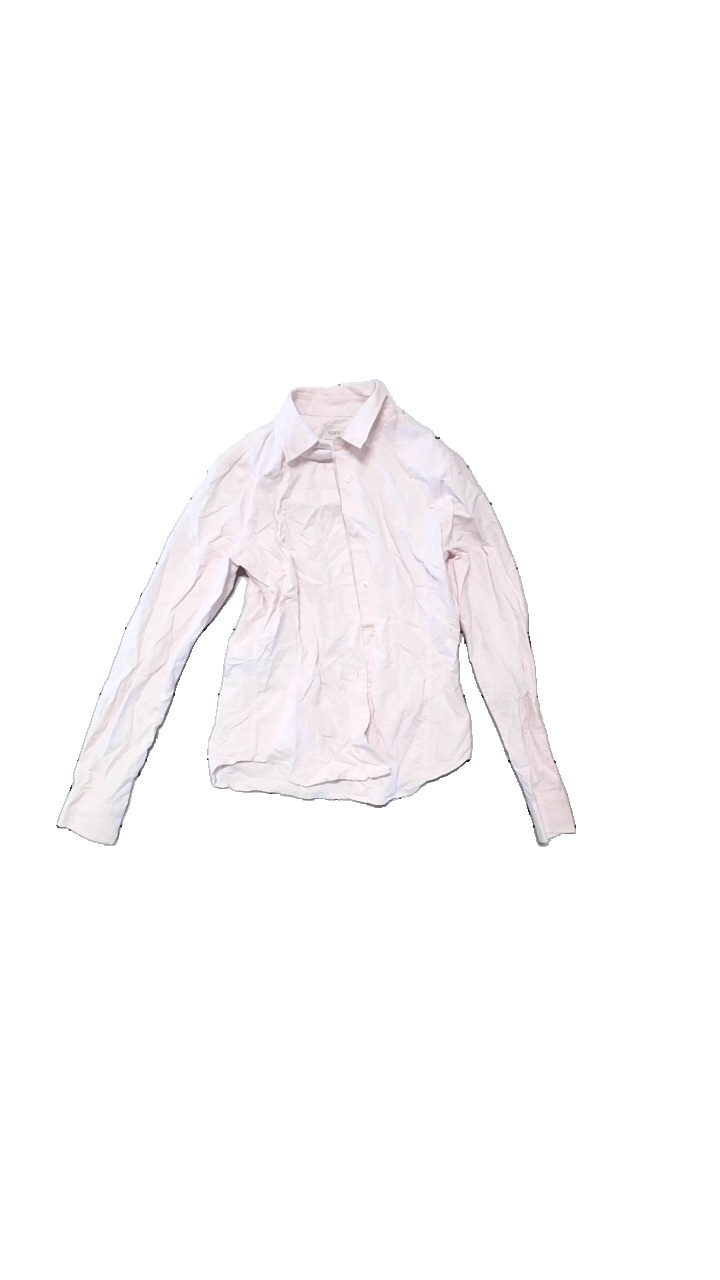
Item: Blouse (Ladies)
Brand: Newhouse Mellan
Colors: Pink
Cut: Regular
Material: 100% Cotton
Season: All
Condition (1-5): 4
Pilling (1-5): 4
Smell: Minor
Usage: Reuse
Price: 100-150